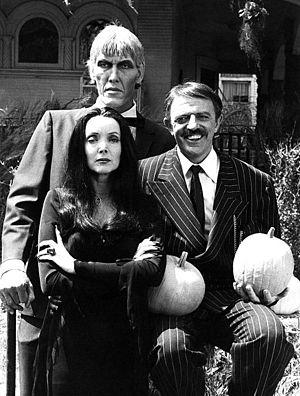
La Famille Addams : C'est la fête est un téléfilm américain diffusé sur NBC le 30 octobre 1977 d'après La Famille Addams, l'œuvre de Charles Addams.